Deval Patrick

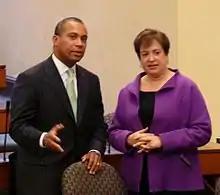
Patrick with future Supreme Court associate justice Elena Kagan at the Harvard Law School, in 2008.

Having been elected in 2006, Patrick took office as governor on January 4, 2007 and served two terms, leaving office on January 8, 2015, having not sought reelection to a third term.